MLB Little League Classic

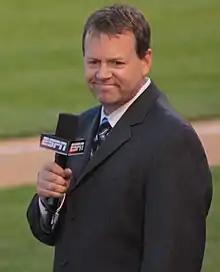
Buster Olney has been a reporter for the game since the 2018 edition.

The Pirates defeated the Cardinals, 6–3, in the first Classic, played on August 20, 2017. Residents from Lycoming County were eligible to win a very limited number of tickets to the game via a lottery system found on the MLB website. The game was originally scheduled to be a home game for the Pirates; ticket holders for that game were offered a food-and-beverage credit, tickets to another game, or a refund. The Cardinals and Pirates wore special uniforms, including features such as pullover jerseys with bright colors and contrasting sleeves, specially colored caps, and a unique logo that drew design cues from the official logos of both MLB and Little League Baseball. In addition, players were encouraged (although not required) to put nicknames on the jerseys' rear nameplates. These uniforms were worn again by both teams on August 25–27 for Players Weekend, an initiative of MLB and the Major League Baseball Players Association that saw all 30 MLB teams wear similar uniforms.